Jablonné nad Orlicí

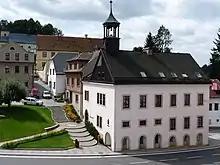
Town hall

The historic centre is formed by the 5. května Square and adjacent streets. In the historic centre there are many preserved houses in folk architecture and in the Baroque style. The main landmark of the square is a storey farmhouse with arcade and wooden porch from 1750, nowadays the town hall. The Marian column in the middle of the square is from 1748.